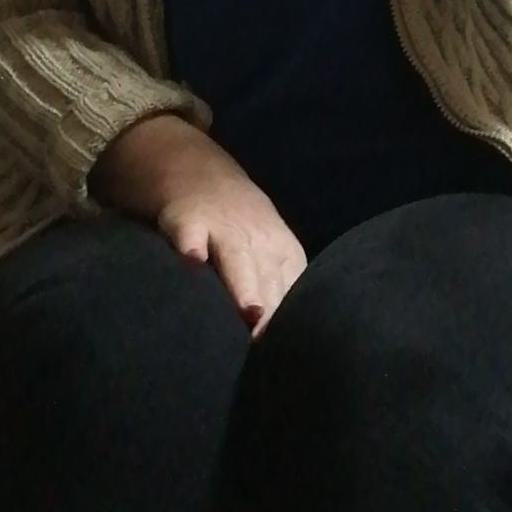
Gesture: no_gesture